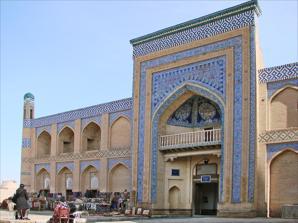
Building: Islamkhodja Madrasah
Country: Uzbekistan
Year built: 1910
Madrasah in Khiva, Uzbekistan Islam Khodja Madrasah Islom Xo`ja Madrasasi General information Status National list of immovable property objects of material and cultural heritage of Uzbekistan, under state protection Type Madrasah Architectural style Central Asian Style Classification Cultural heritage site Address 45,Zargarlar Street, Itchan Kala Town or city Khiva Country Uzbekistan Coordinates 41°22′36″N 60°21′38″E / 41.3766°N 60.3605°E / 41.3766; 60.3605 Year(s) built 1908-1910 Owner State property Height 56,6 Technical details Material Baked bricks Size 42 cells Floor count 2 floors Grounds 23*20 Design and construction Architect(s) Xudoybergan xoji, Bolta Voisov va Eshmuhammad Xudoyberdiyev Islamkhodja Madrasah is an architectural monument in Khiva , Uzbekistan. It is located in the center of the Itchan Kala . It was built by Islam Khodja , the prime minister and father-in-law of Khiva- Isfandiyar Khan (1908–1910). History The construction of the madrasah began in 1908. Construction work was completed by 1910. Islamkhodja madrasah consisted of 42 rooms. 50 students studied at the Institute of Science. He was one of the famous people of the Islamic Khoja era, who sacrificed his life for the improvement of the city of Khiva. Thanks to his efforts, a hospital, a post office, a telegraph, a double gate, a reception hall of Asfandiyar Khan in the Nurullabai palace, and new iron bridges were built in some areas of Khorezm in Khiva . Architecture The main style of the madrasah (42.8*32.5) is two-story. A special mosque was also built on the right side of the entrance. The appearance and decoration of the madrasah, which is connected to the minaret with the main facade, does not differ much from other madrasas in Khiva. The side wings of the roof are decorated in the form of two-story arches. The corners are decorated with bouquets. The top of the porches is decorated with borders and glazed tiles. There are no decorations on the walls of the yard. The courtyard (23x20) is surrounded by small one-story rooms (42 in total). There is a veranda on the second floor of the main house facing the courtyard. The mosque to the southeast of the madrasah has a dome, and its mihrab is decorated with tiles and ganchkori patterns. The tallest tower in Khiva (56.6 m) rises in front of it. The diameter of the base is 9.5 m. It becomes thinner towards the top. Belts are made with blue and green patterns. Fences were installed in the cage, and the top was finished with a dome and a dome. The tower is visible from almost all parts of the city. Architect Khudoibergan Haji, painters Eshmuhammad Khudoiberdiyev, Bolta Voisov and others took part in the construction of Islamkhodja madrasah and minaret. On the back side of the peshtok, above the rooms, a porch with a simple wooden column was built. The largest room of the madrasah is a large domed mosque. The mosque occupies the entire southwestern side of the Islamkhodja madrasah. The interior of the mosque is closed in the type of room with a large dome, typical of the creative school of the masters of Khiva. Under the dome in the corner located on the southern side of the mosque and in the mihrab, a beautiful scene was created using silk and hanchkori ornaments. Islam Khodja allocated 14,451 acres of land from his property as a foundation for the establishment of the madrasah. Currently, the "Khorazm Applied Art" museum is operating in the madrasah. It exhibits wooden sculptures, metal objects, carpets, stones with ancient Arabic inscriptions, khums, as well as everyday objects and coins. References